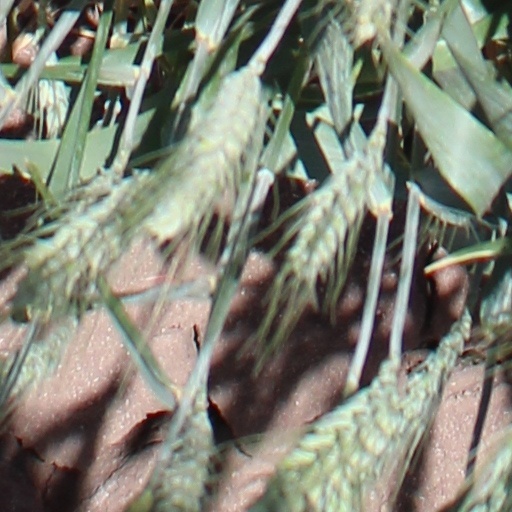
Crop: wheat